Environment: real
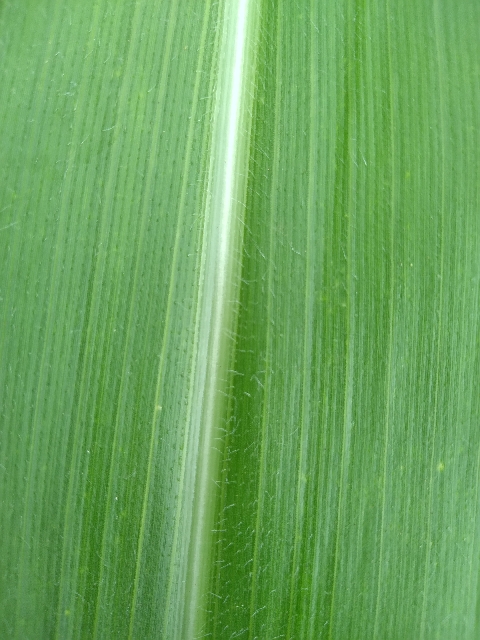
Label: healthy